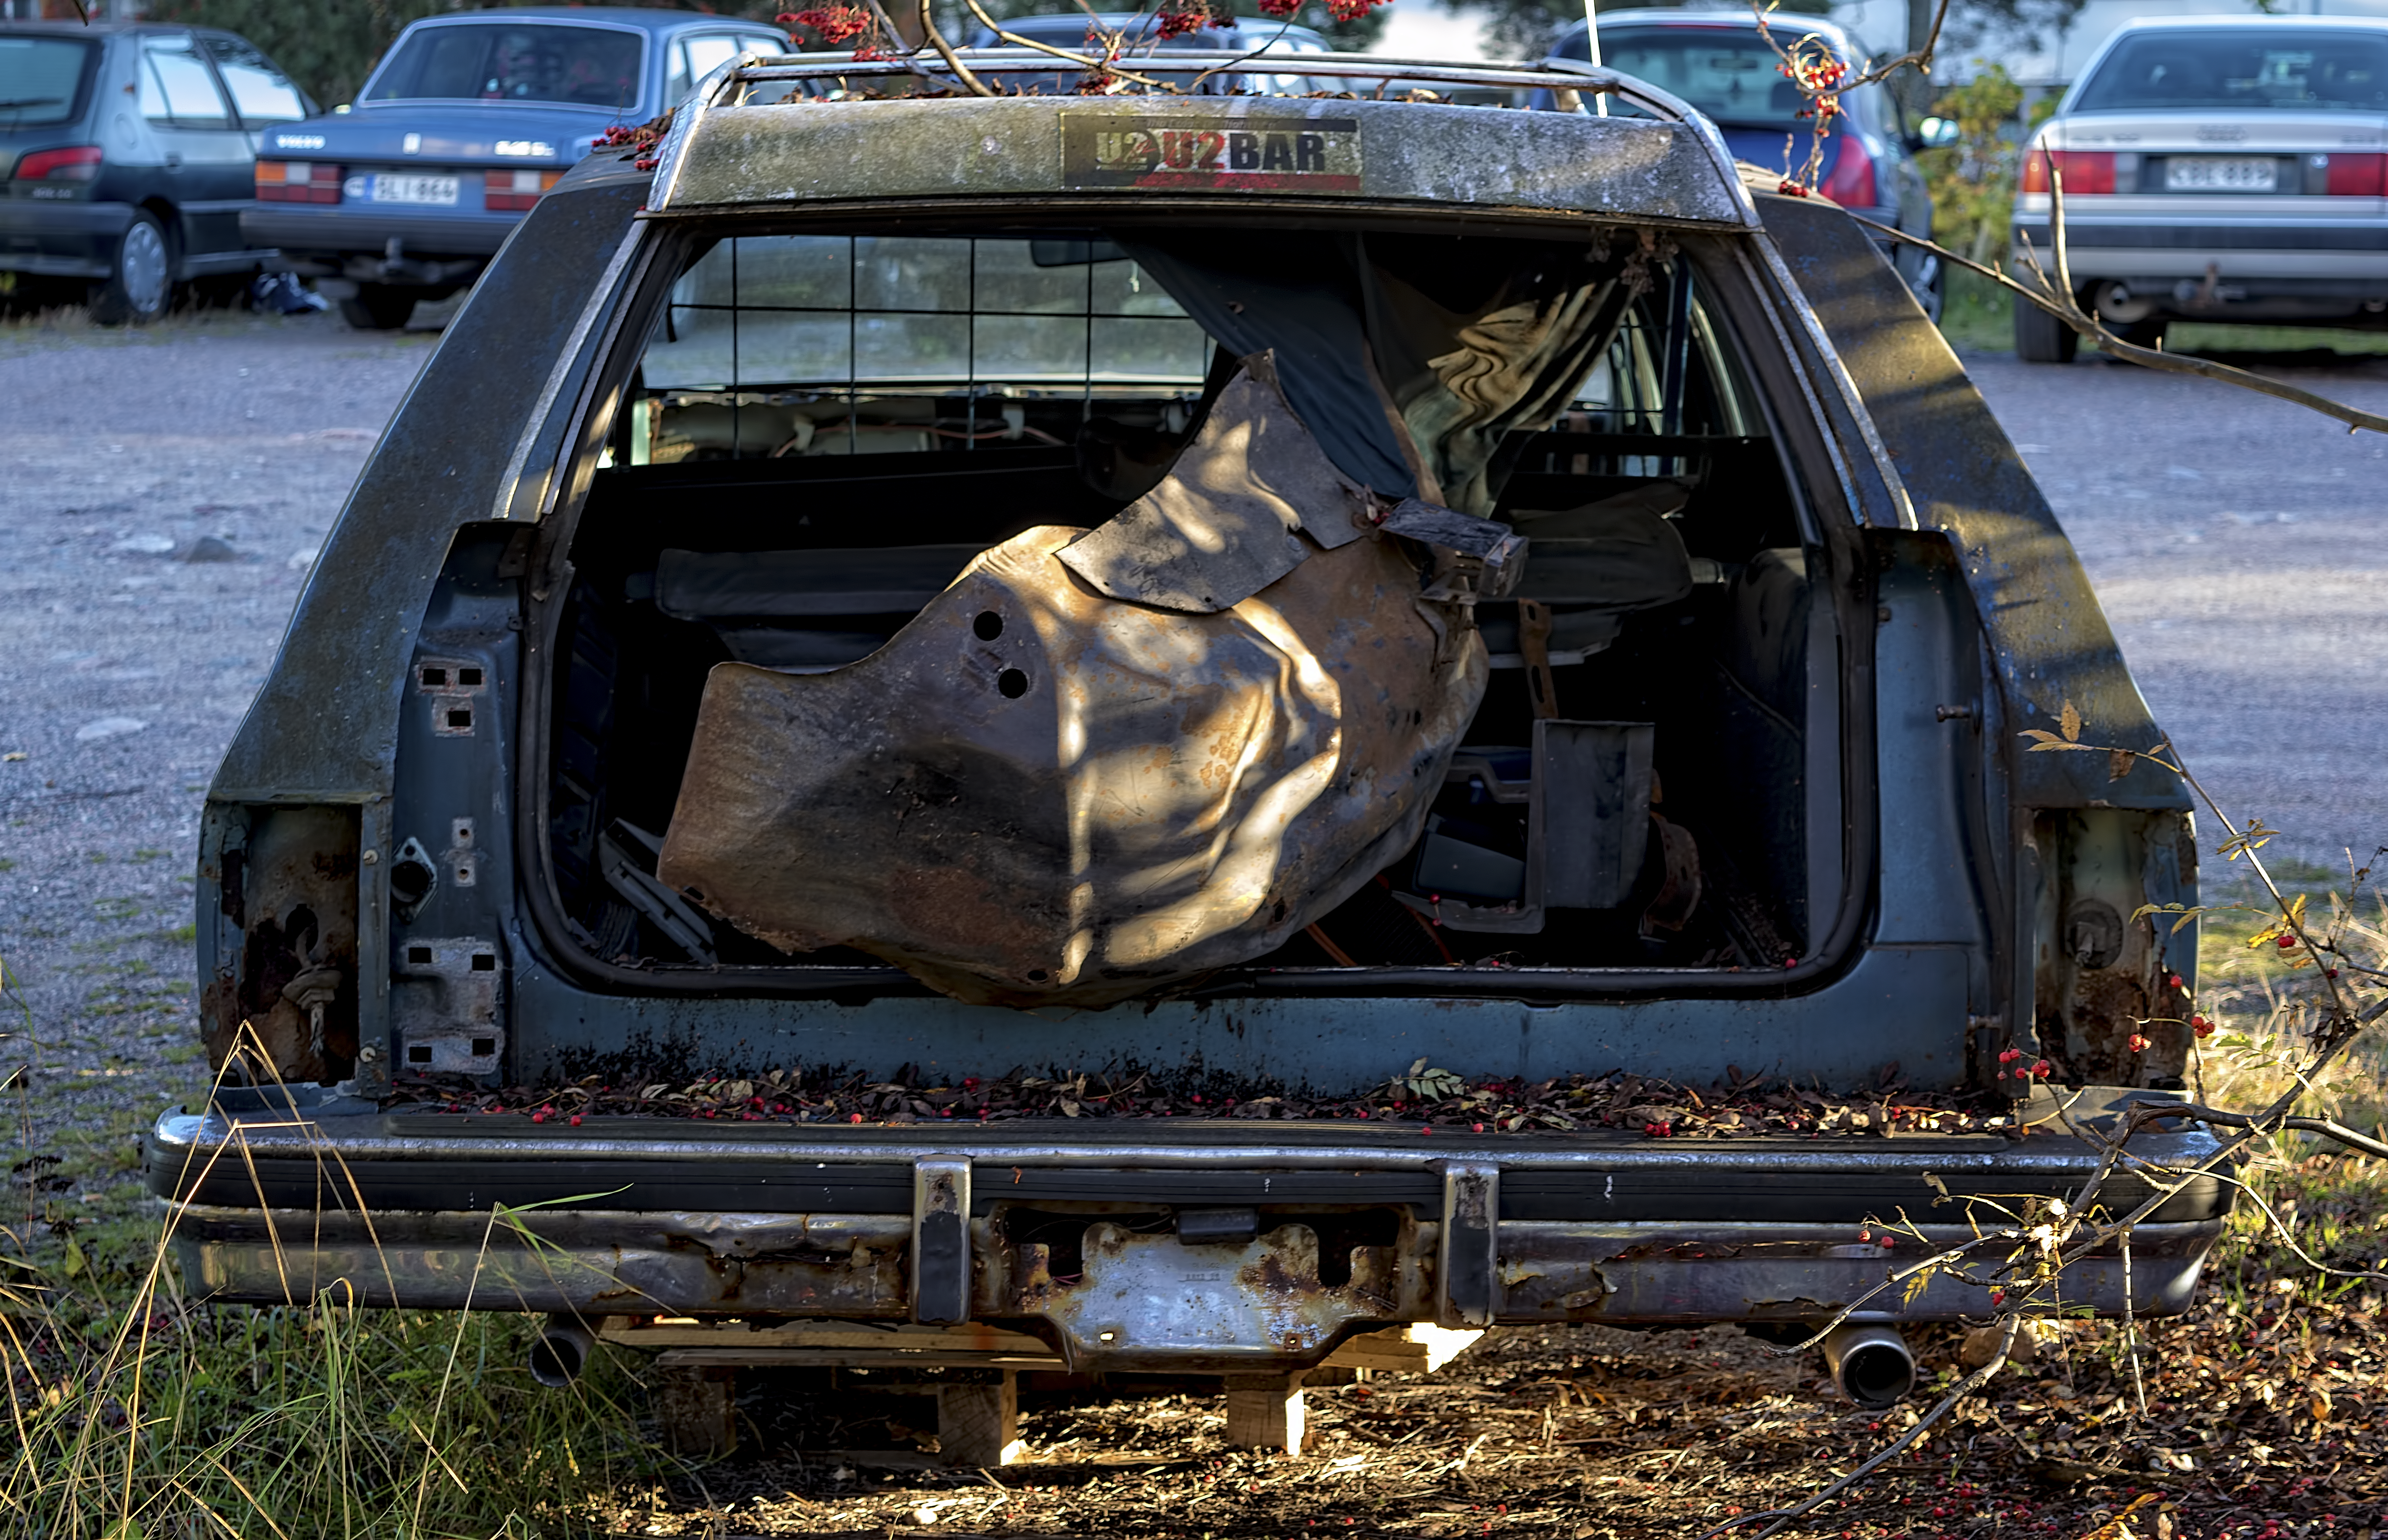
car, wagon, rust, station, cool image, finland, helsinki, cool photo, i, packed, ready, go, pihlajamki